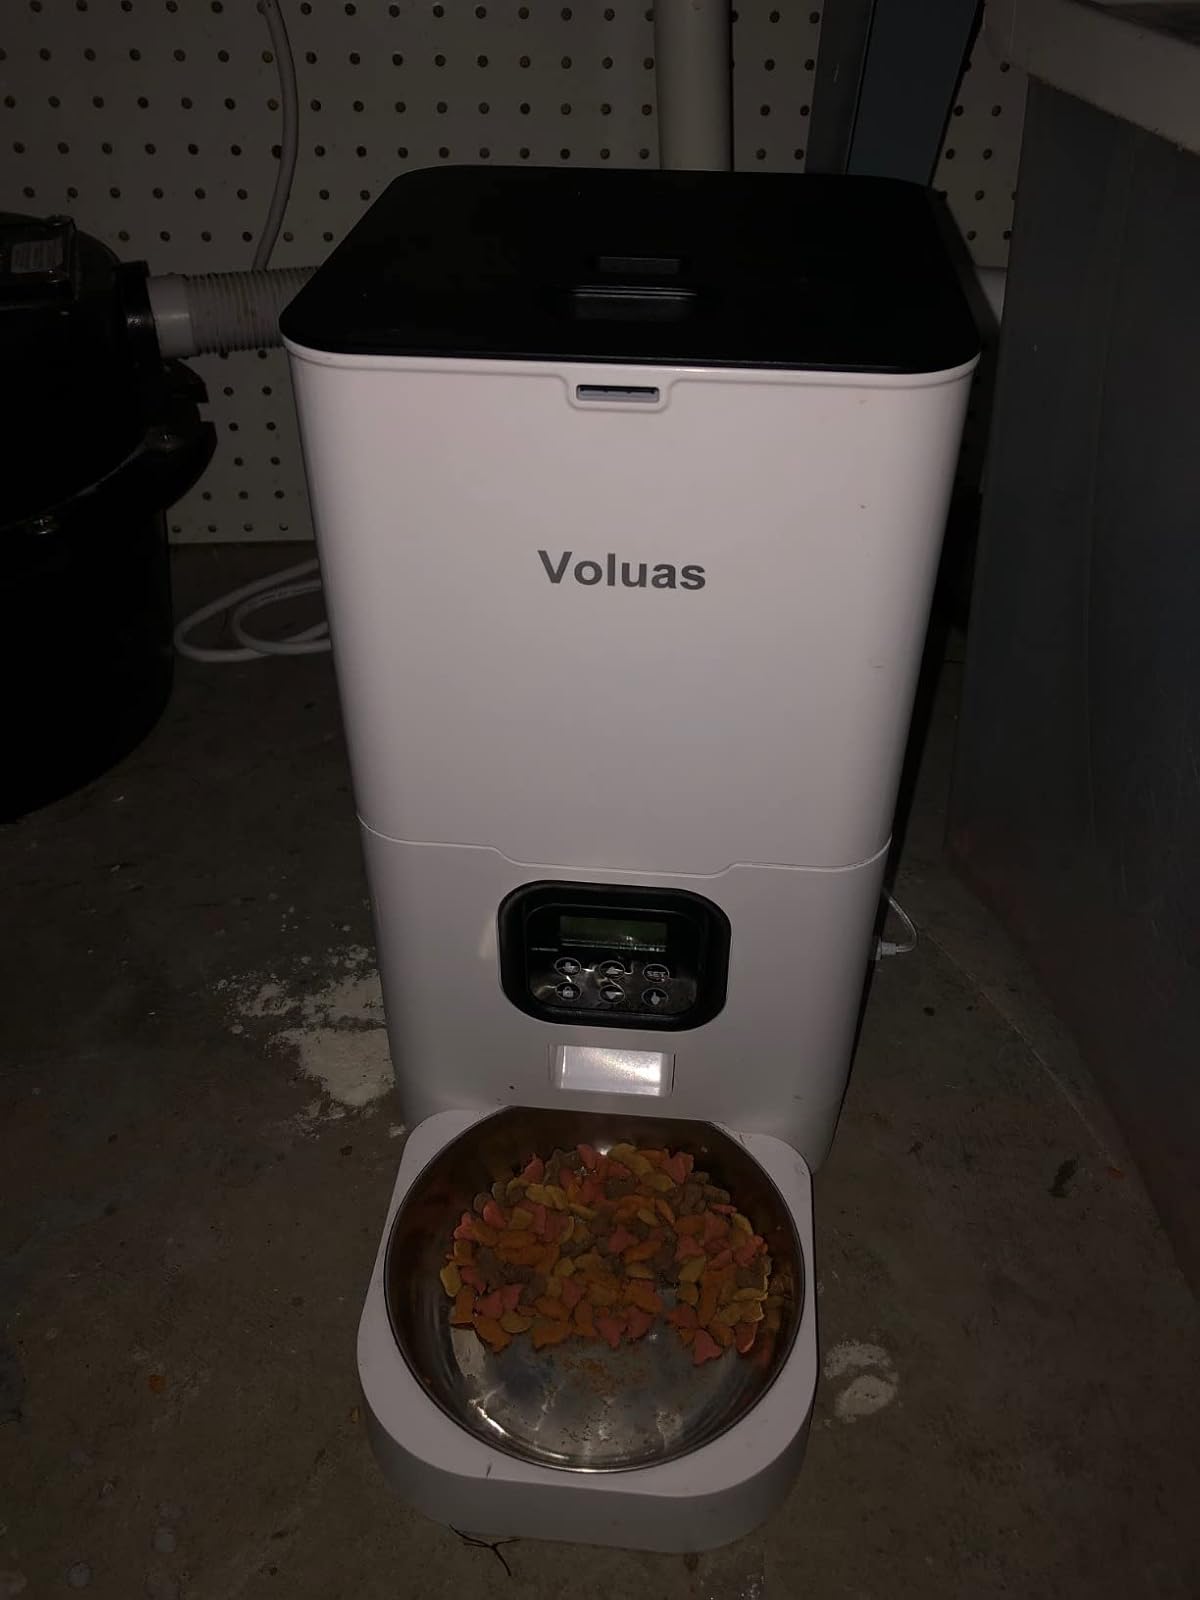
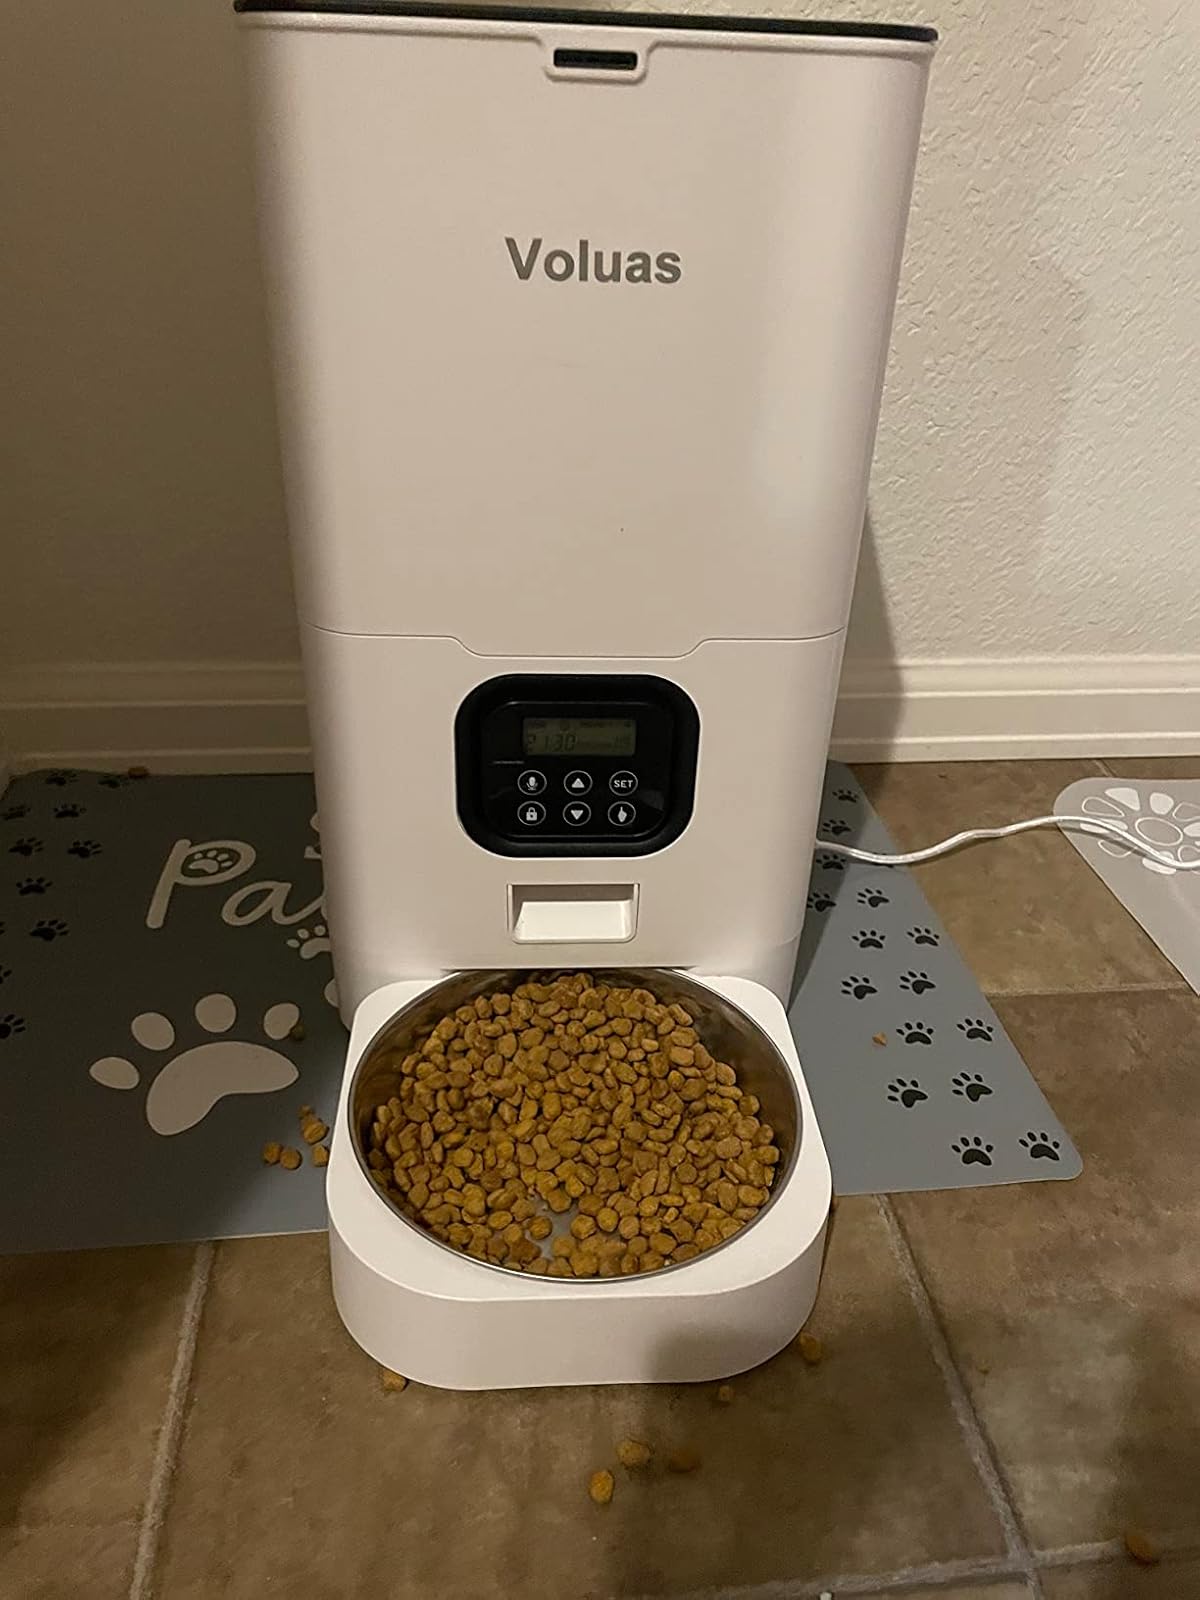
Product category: items_feeder
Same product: yes